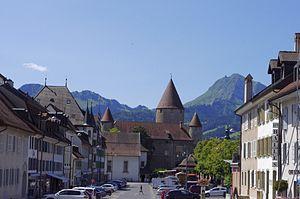
Bulle, Suisse